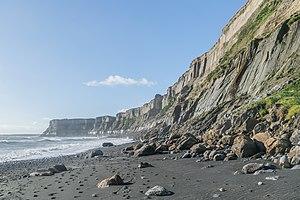
La région de Taranaki est une région de Nouvelle-Zélande située au coin sud-ouest de l'île du Nord. Elle est nommée d'après le mont Taranaki et recouvre 7 258 km².